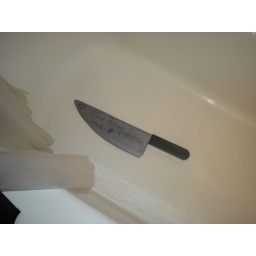
The knife that was hidden in the bathtub that I had everyone sign for Miguel secretly.